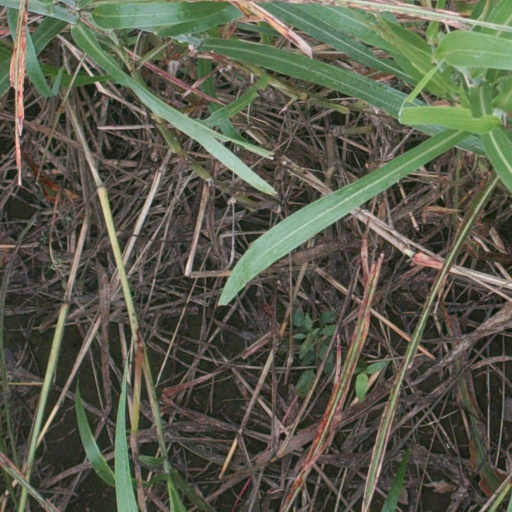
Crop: sorghum